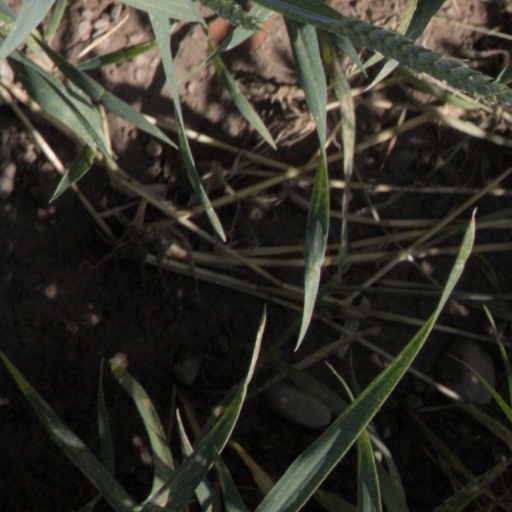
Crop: wheat